Interstate 87 (New York)

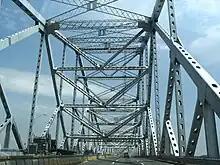
Original Tappan Zee Bridge

I-87 takes a northerly track from US 11, crossing the Chazy River and briefly entering the village limits, where it runs past a series of homes and businesses built up along nearby US 9. As both roads head north out of the village, US 9 connects to the Northway one last time (also the northern terminus of US 9) at exit 43, the last interchange on I-87 before the Canadian border. Past the exit, the highway doubles in width, becoming eight lanes wide as it begins to run past the customs facilities on the American side of the border. The Northway and I-87 end shortly thereafter at the Canadian border, where the highway continues past the Champlain–St. Bernard de Lacolle Border Crossing into Quebec as A-15 toward Montreal.